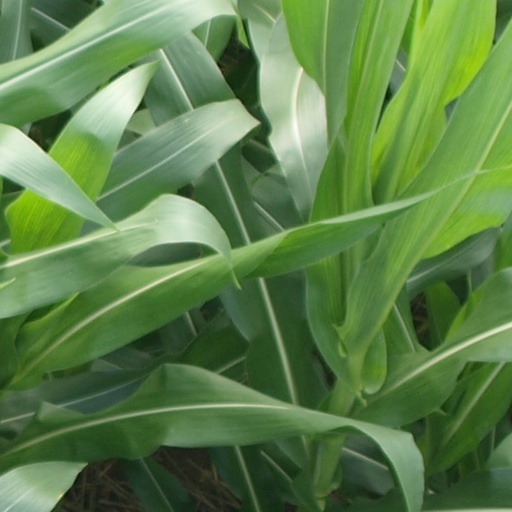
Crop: maize; corn